Rod Brewer

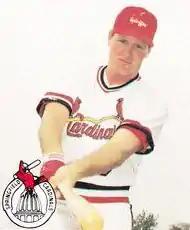
Brewer in 1988

Rodney Lee Brewer (born February 24, 1966) is an American former college and professional baseball player who was a first baseman and outfielder for the St. Louis Cardinals of Major League Baseball (MLB) from to .